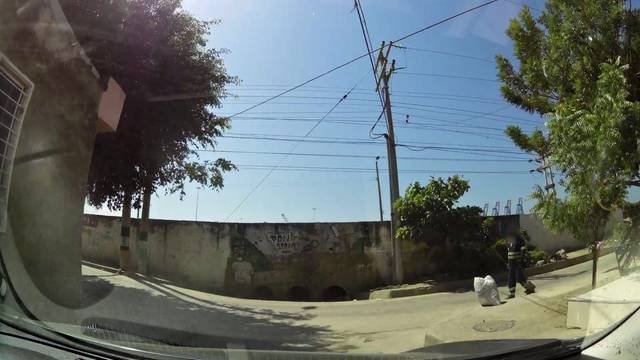
Region: Colombia
Coordinates: 10.385, -75.507